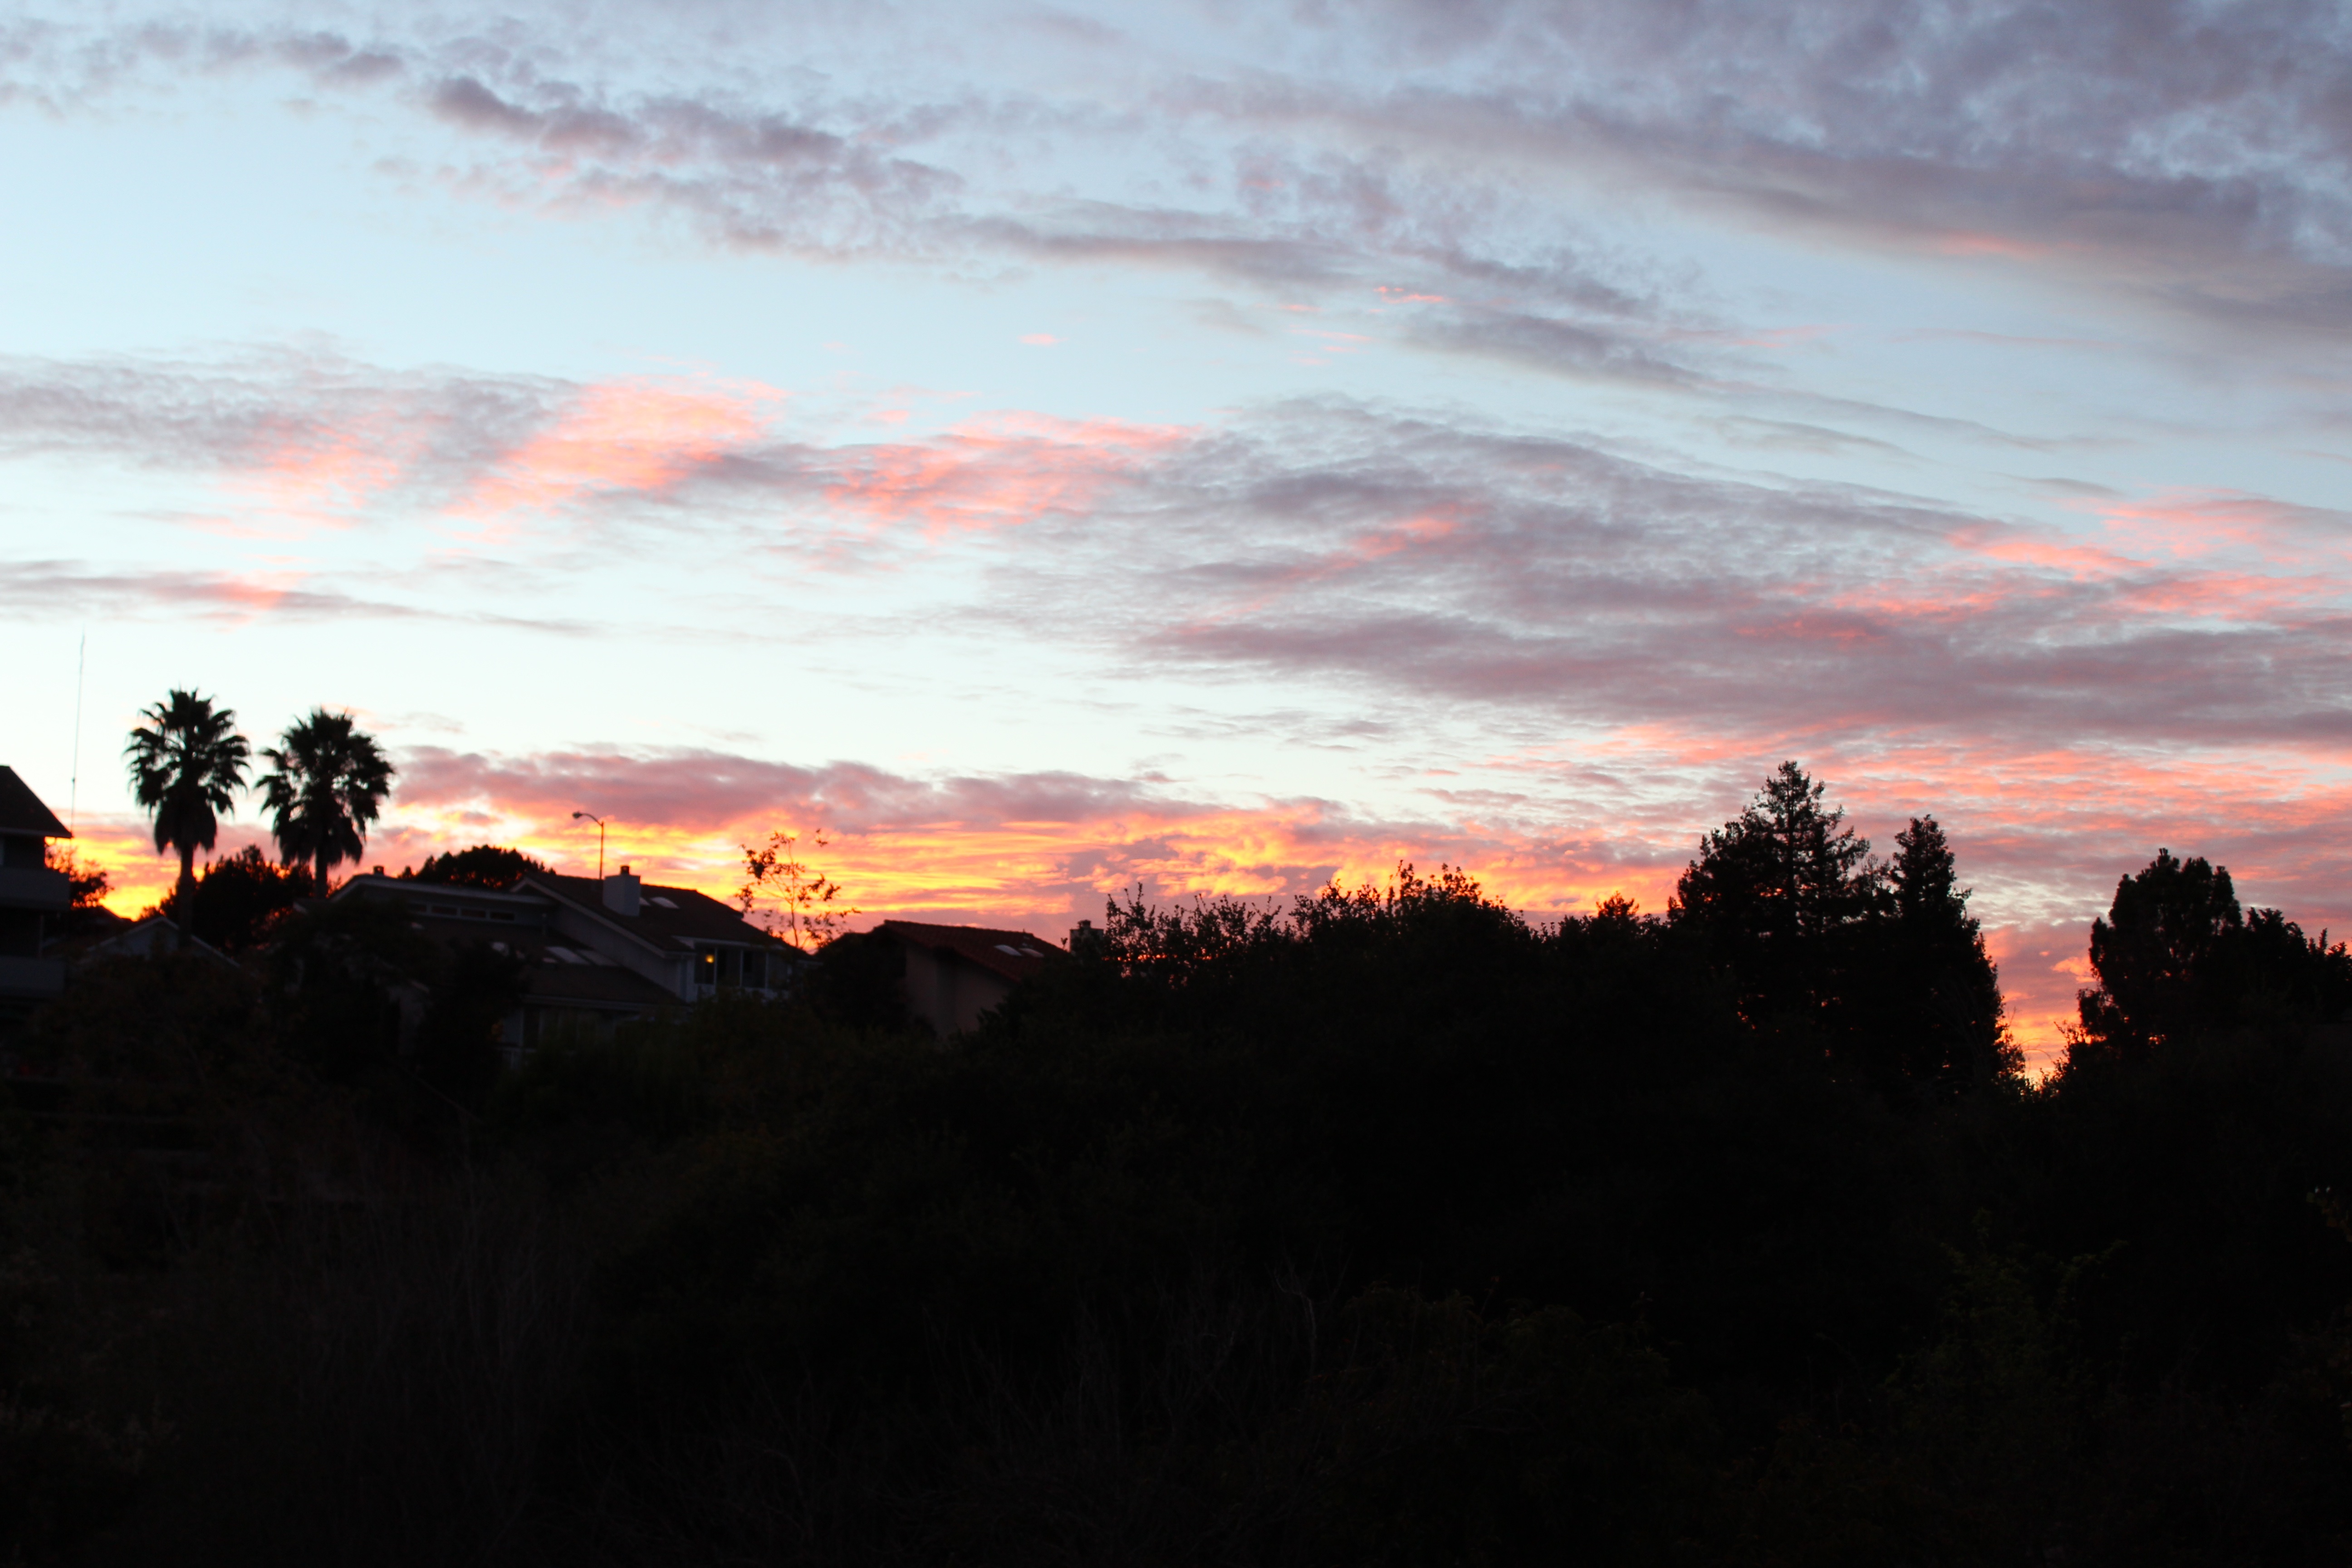
nature, mountain, cloud, sky, sunrise, sunset, morning, hill, dawn, dusk, evening, afterglow, atmospheric phenomenon, mountainous landforms